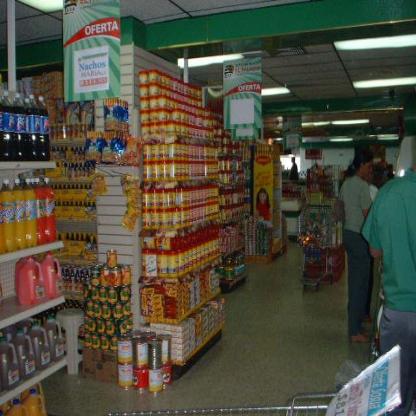
Scene: Indoor